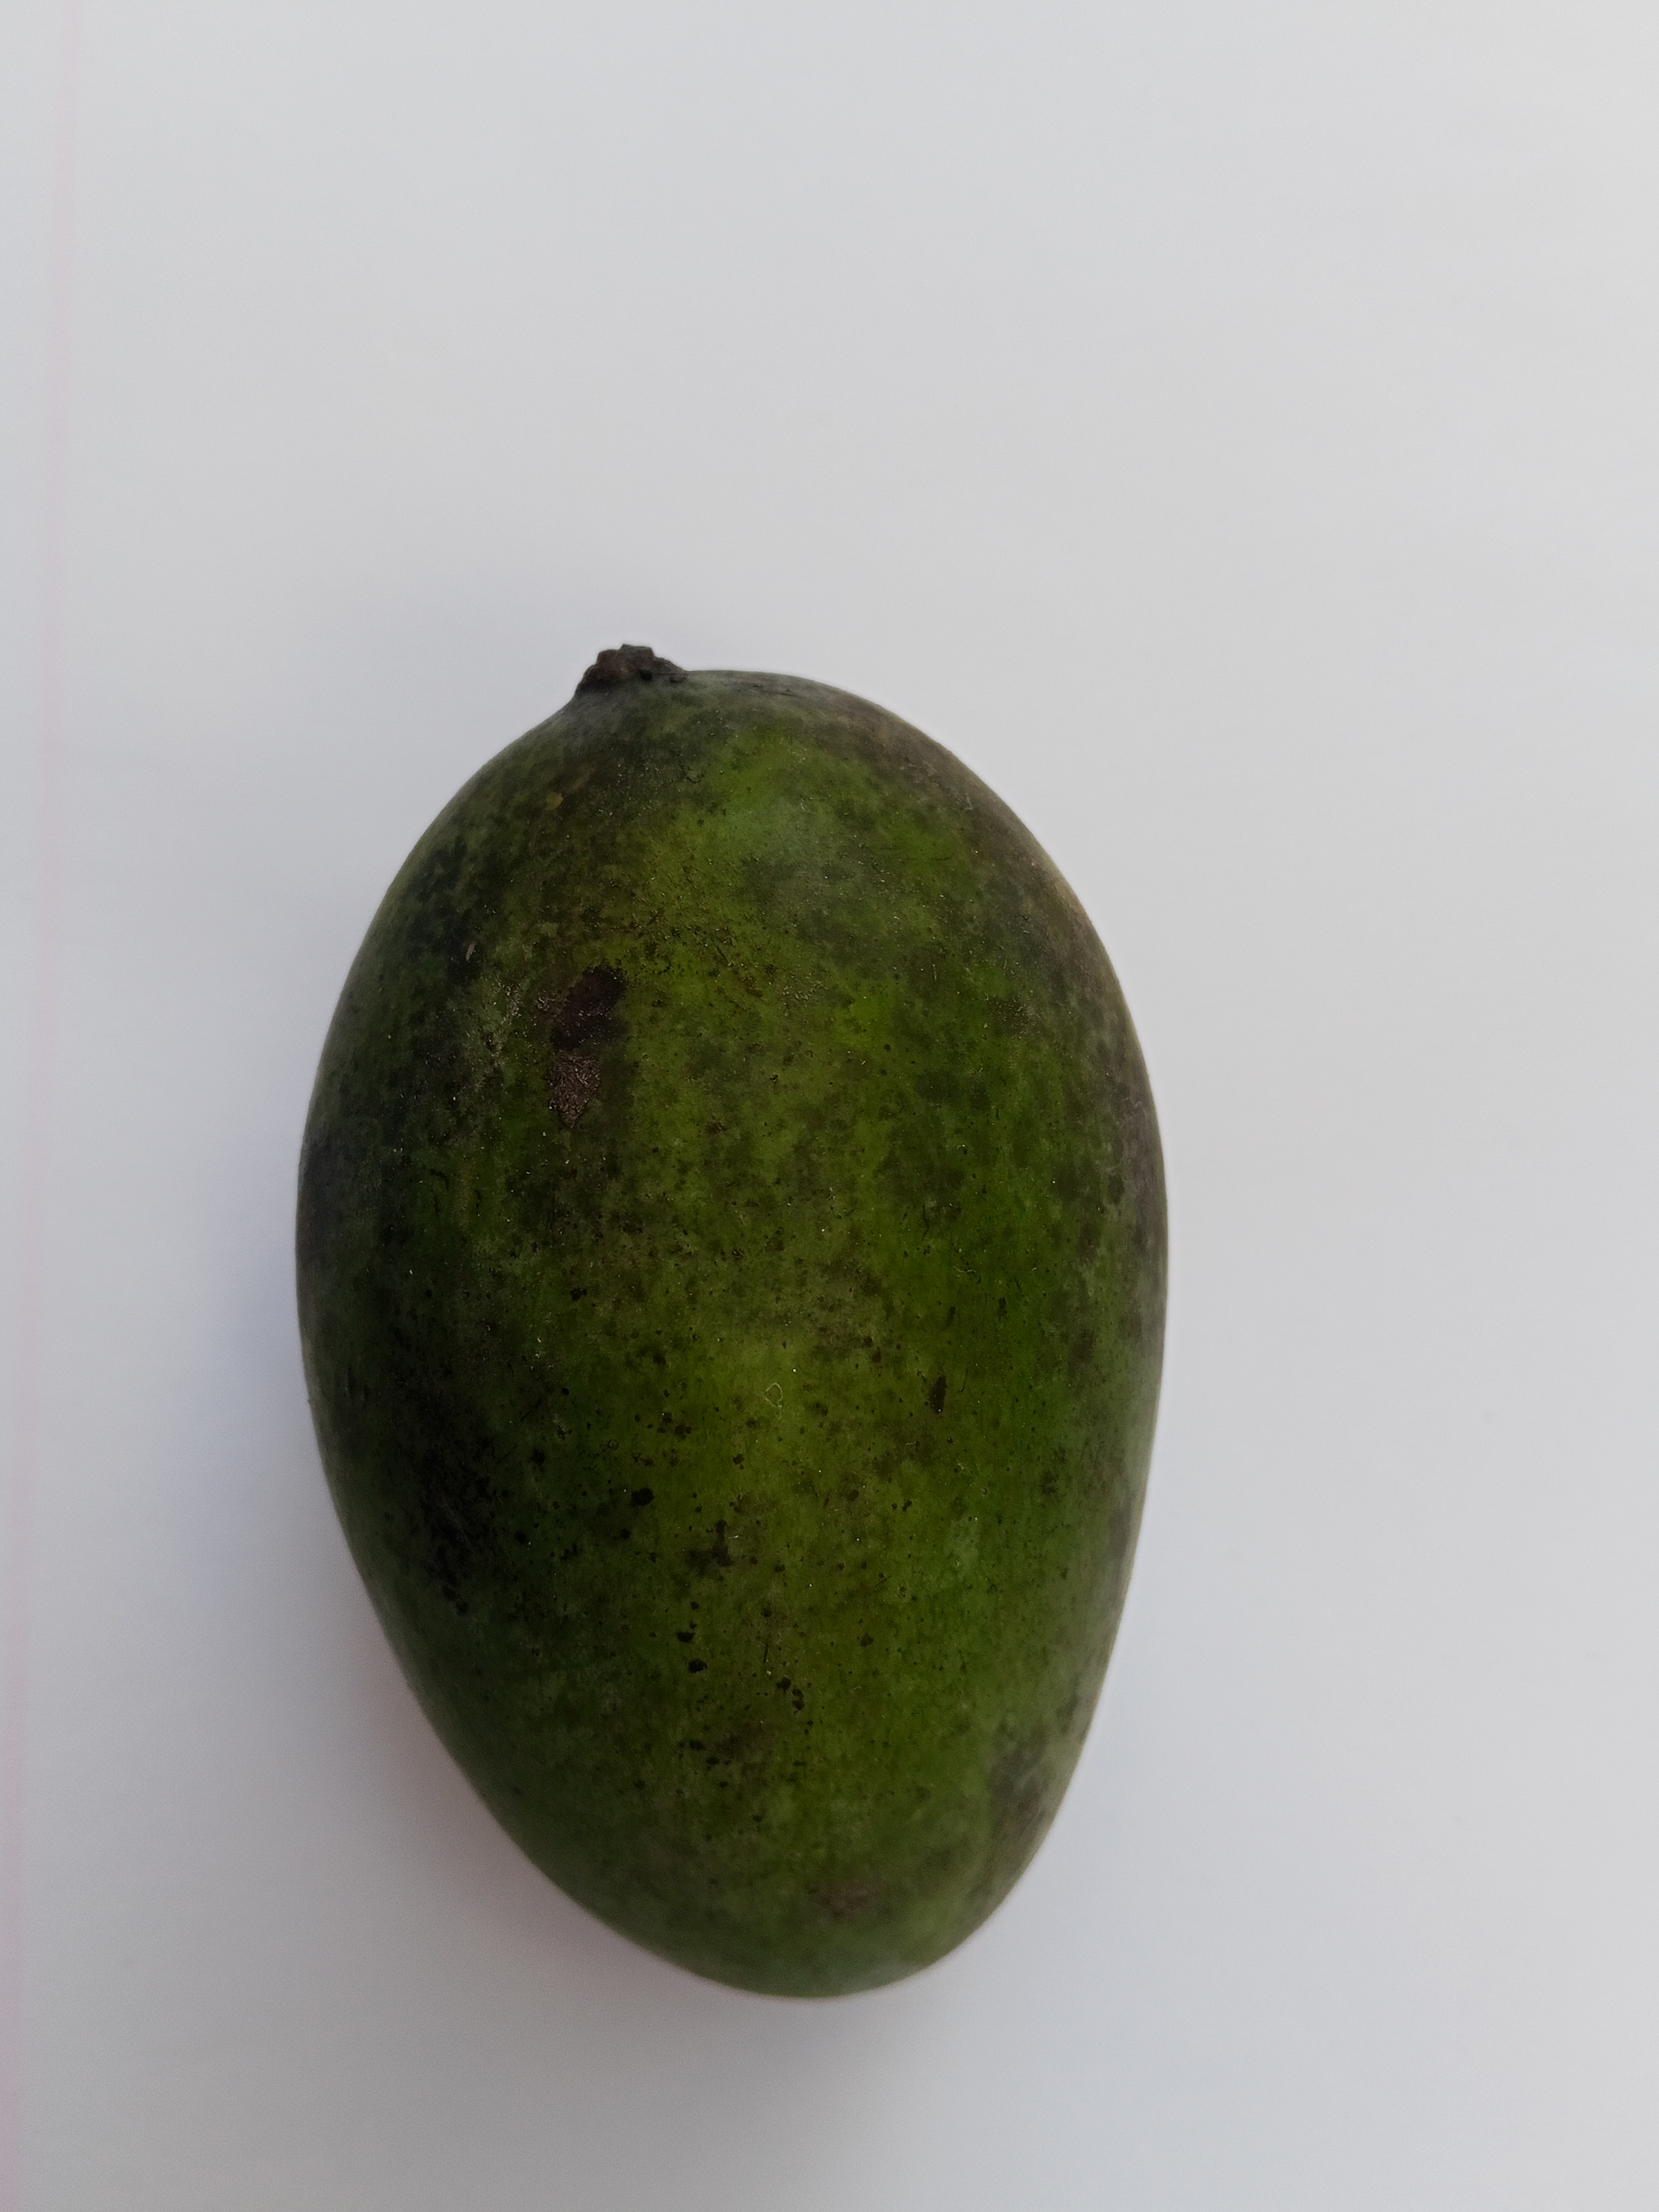
Mango variety: Amrapali